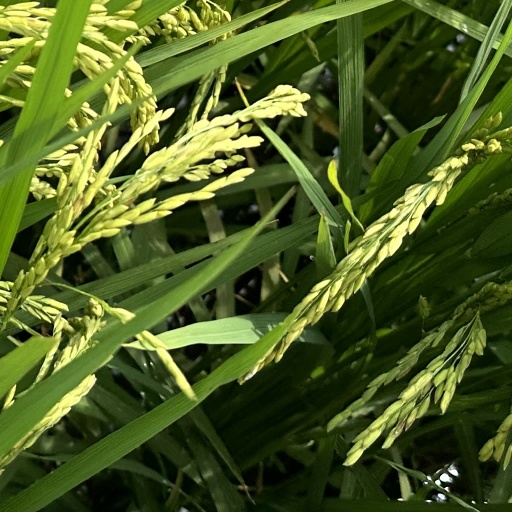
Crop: rice